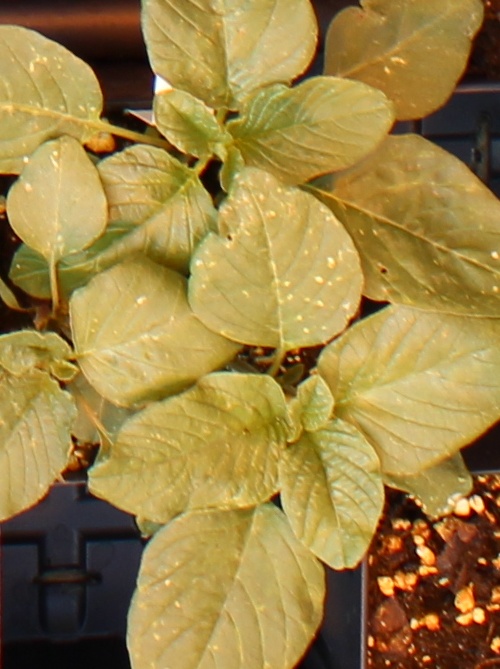
Label: Redroot Pigweed